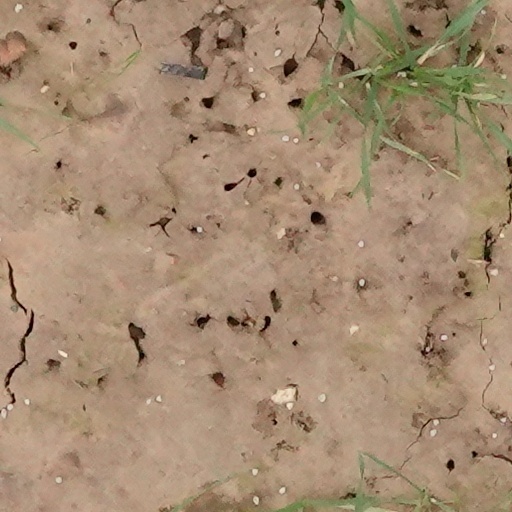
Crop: wheat